HMS Roebuck (1774)

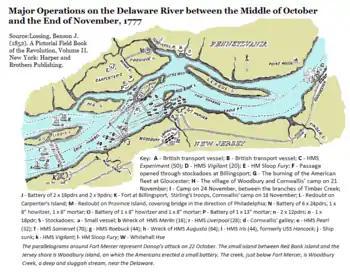
Outline map of the Delaware River and the shores of New Jersey and Pennsylvania, just south of Philadelphia. The movements of the British and American forces during October and November 1777 are marked on the map

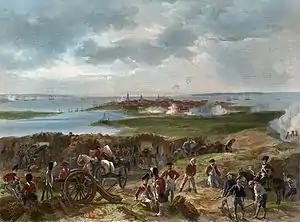
Painting depicting the Siege of Charleston. In the foreground, British troops dig ramparts and bring up siege equipment, while in the distance, the town's guns fire upon them. Beyond, in the background, British warships are getting into position on the river

The British captured Philadelphia on 26 September but control of the river was crucial to keeping their forces there supplied. Hamond offered to force a channel at Billing's Point, if Howe could muster sufficient men to put the fort there out of action. Two regiments from Chester, Pennsylvania, crossed the river and chased off the American garrison while the men of "Roebuck" breached a opening for "Roebuck", , two frigates, a sloop and a galley to sail through. After unsuccessful attempts to take the forts Mifflin and Mercer, the six British vessels were subjected to heavy fire when they engaged the American flotilla at the Battle of Red Bank. "Augusta" ran aground and caught fire, and the sloop, "Merlin", blew up; "Roebuck" and the remaining force broke off the attack and returned to Billingsport.